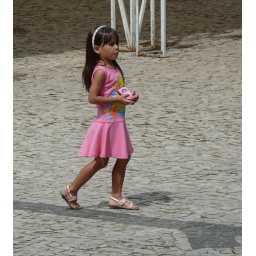
Little girl in the mountain town of Guarimiranga.